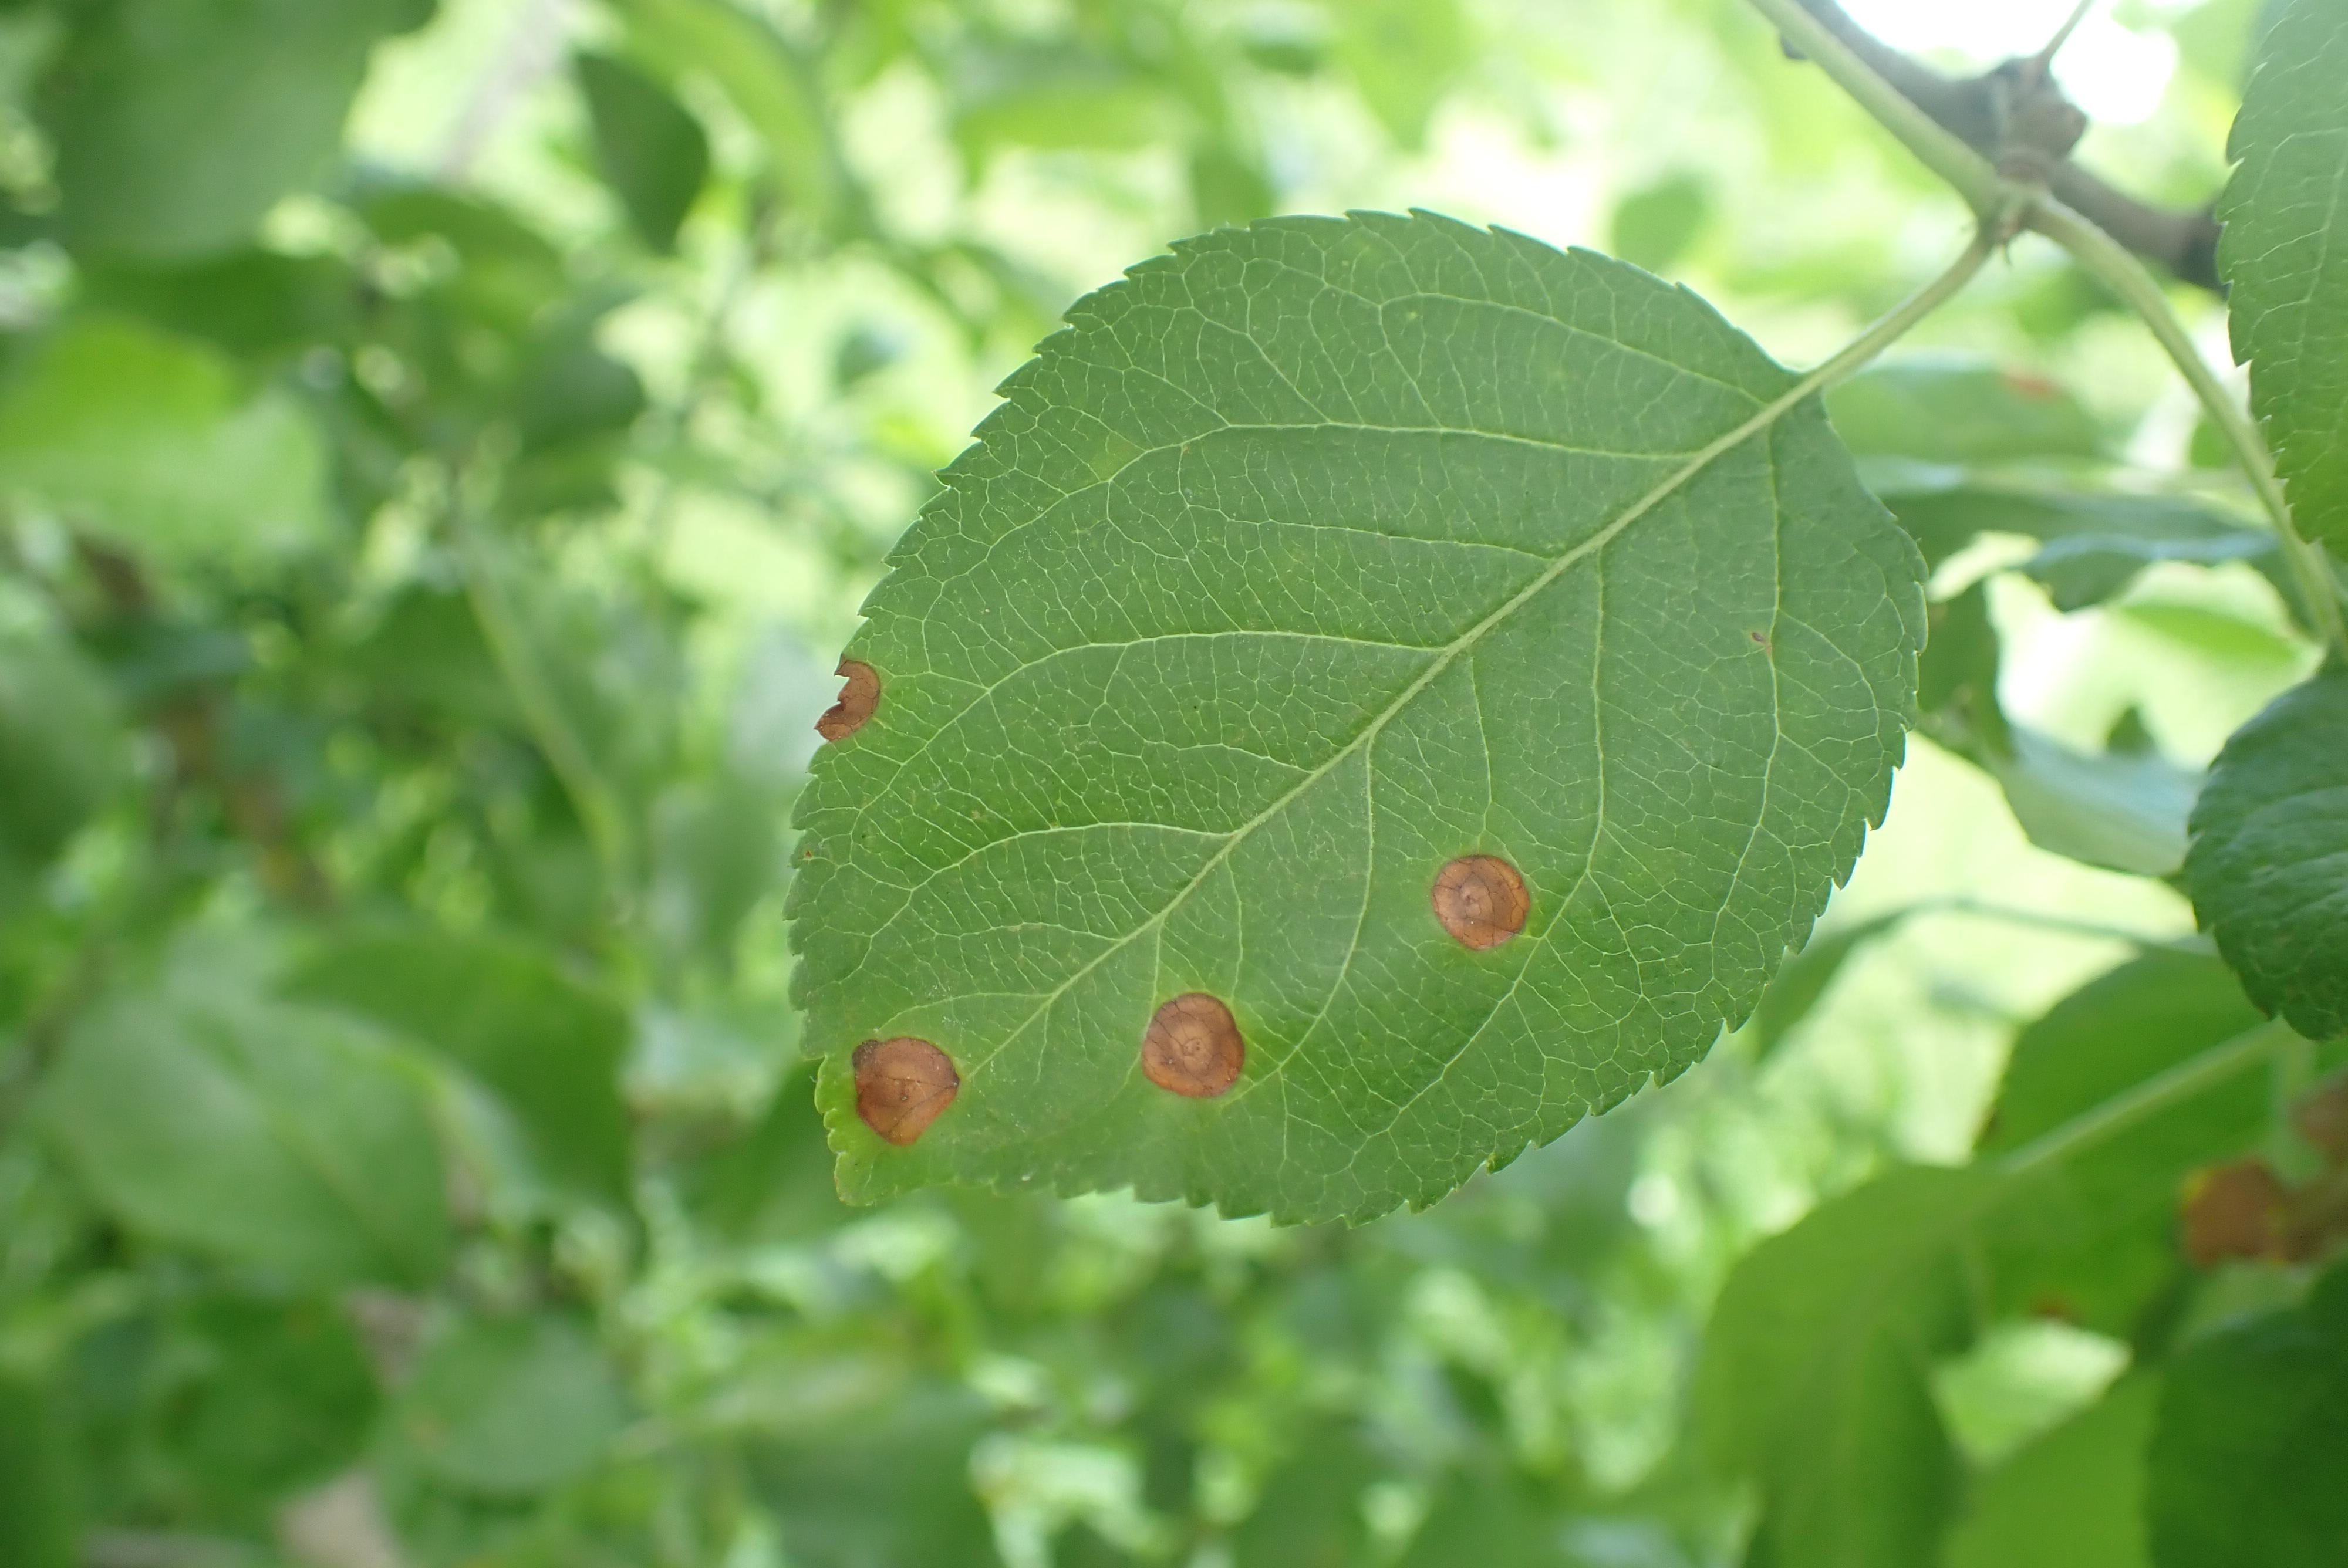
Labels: frog_eye_leaf_spot